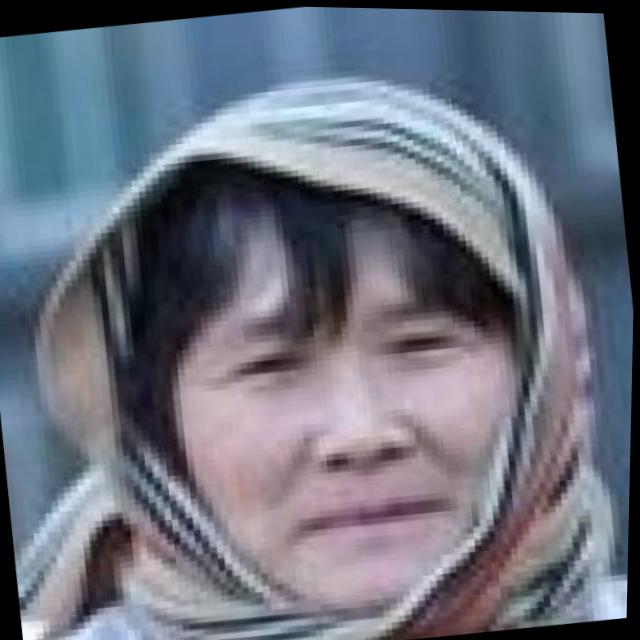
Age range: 45-64